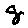
Label: 8